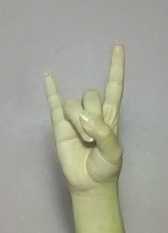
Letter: la